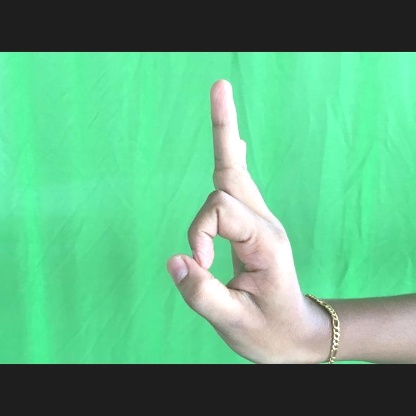
Mudra: Aralam